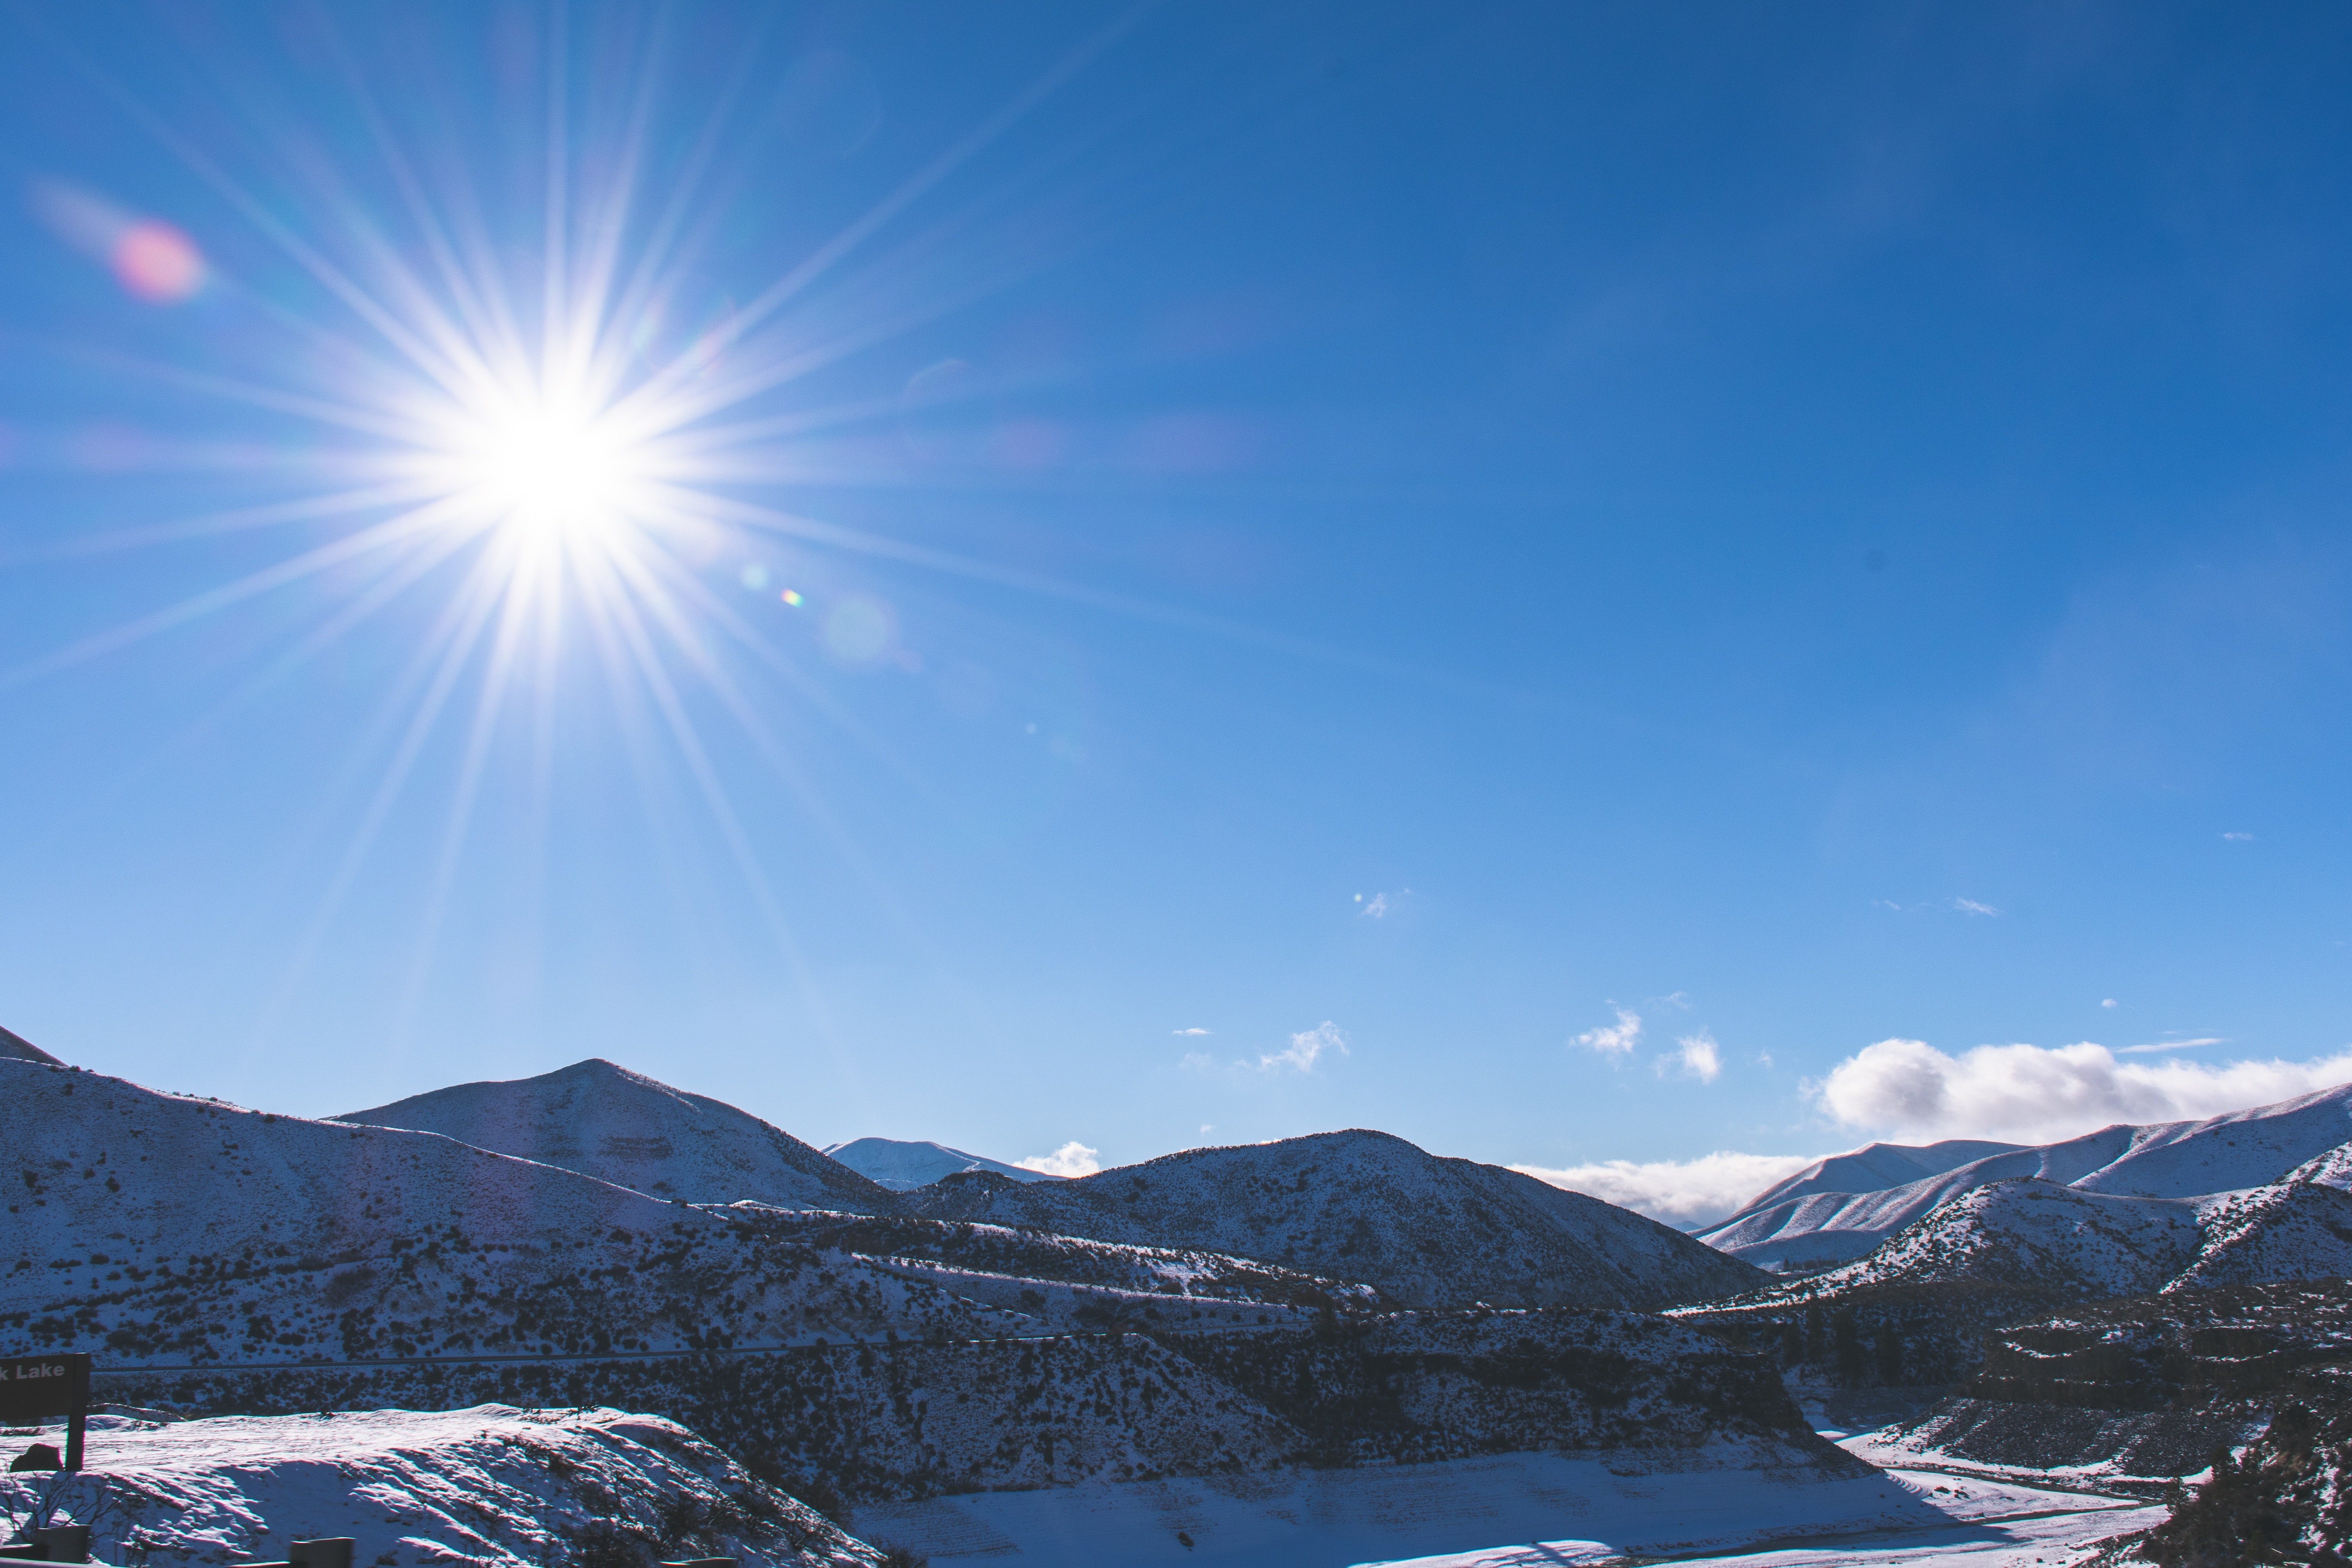
sky, mountainous landforms, mountain, snow, winter, mountain range, cloud, alps, sunlight, hill station, ridge, fell, highland, massif, mount scenery, hill, landscape, slope, summit, horizon, valley, vacation, mountain pass, piste, sun, meteorological phenomenon, tourism, lens flare